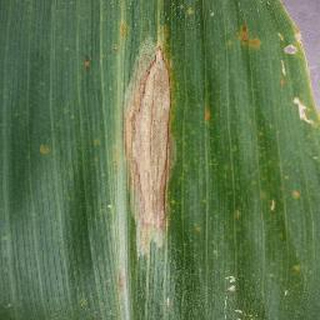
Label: corn_northern_leaf_blight